Postage stamps and postal history of Tristan da Cunha

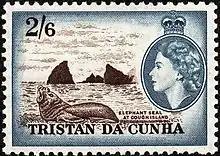
1954 Tristan da Cunha stamp depicting elephant seal at Gough Island

The first stamps of Tristan da Cunha were issued on 1 January 1952 and consisted of twelve stamps of Saint Helena overprinted TRISTAN DA CUNHA. In 1954 a definitive set depicted various themes of the islands.